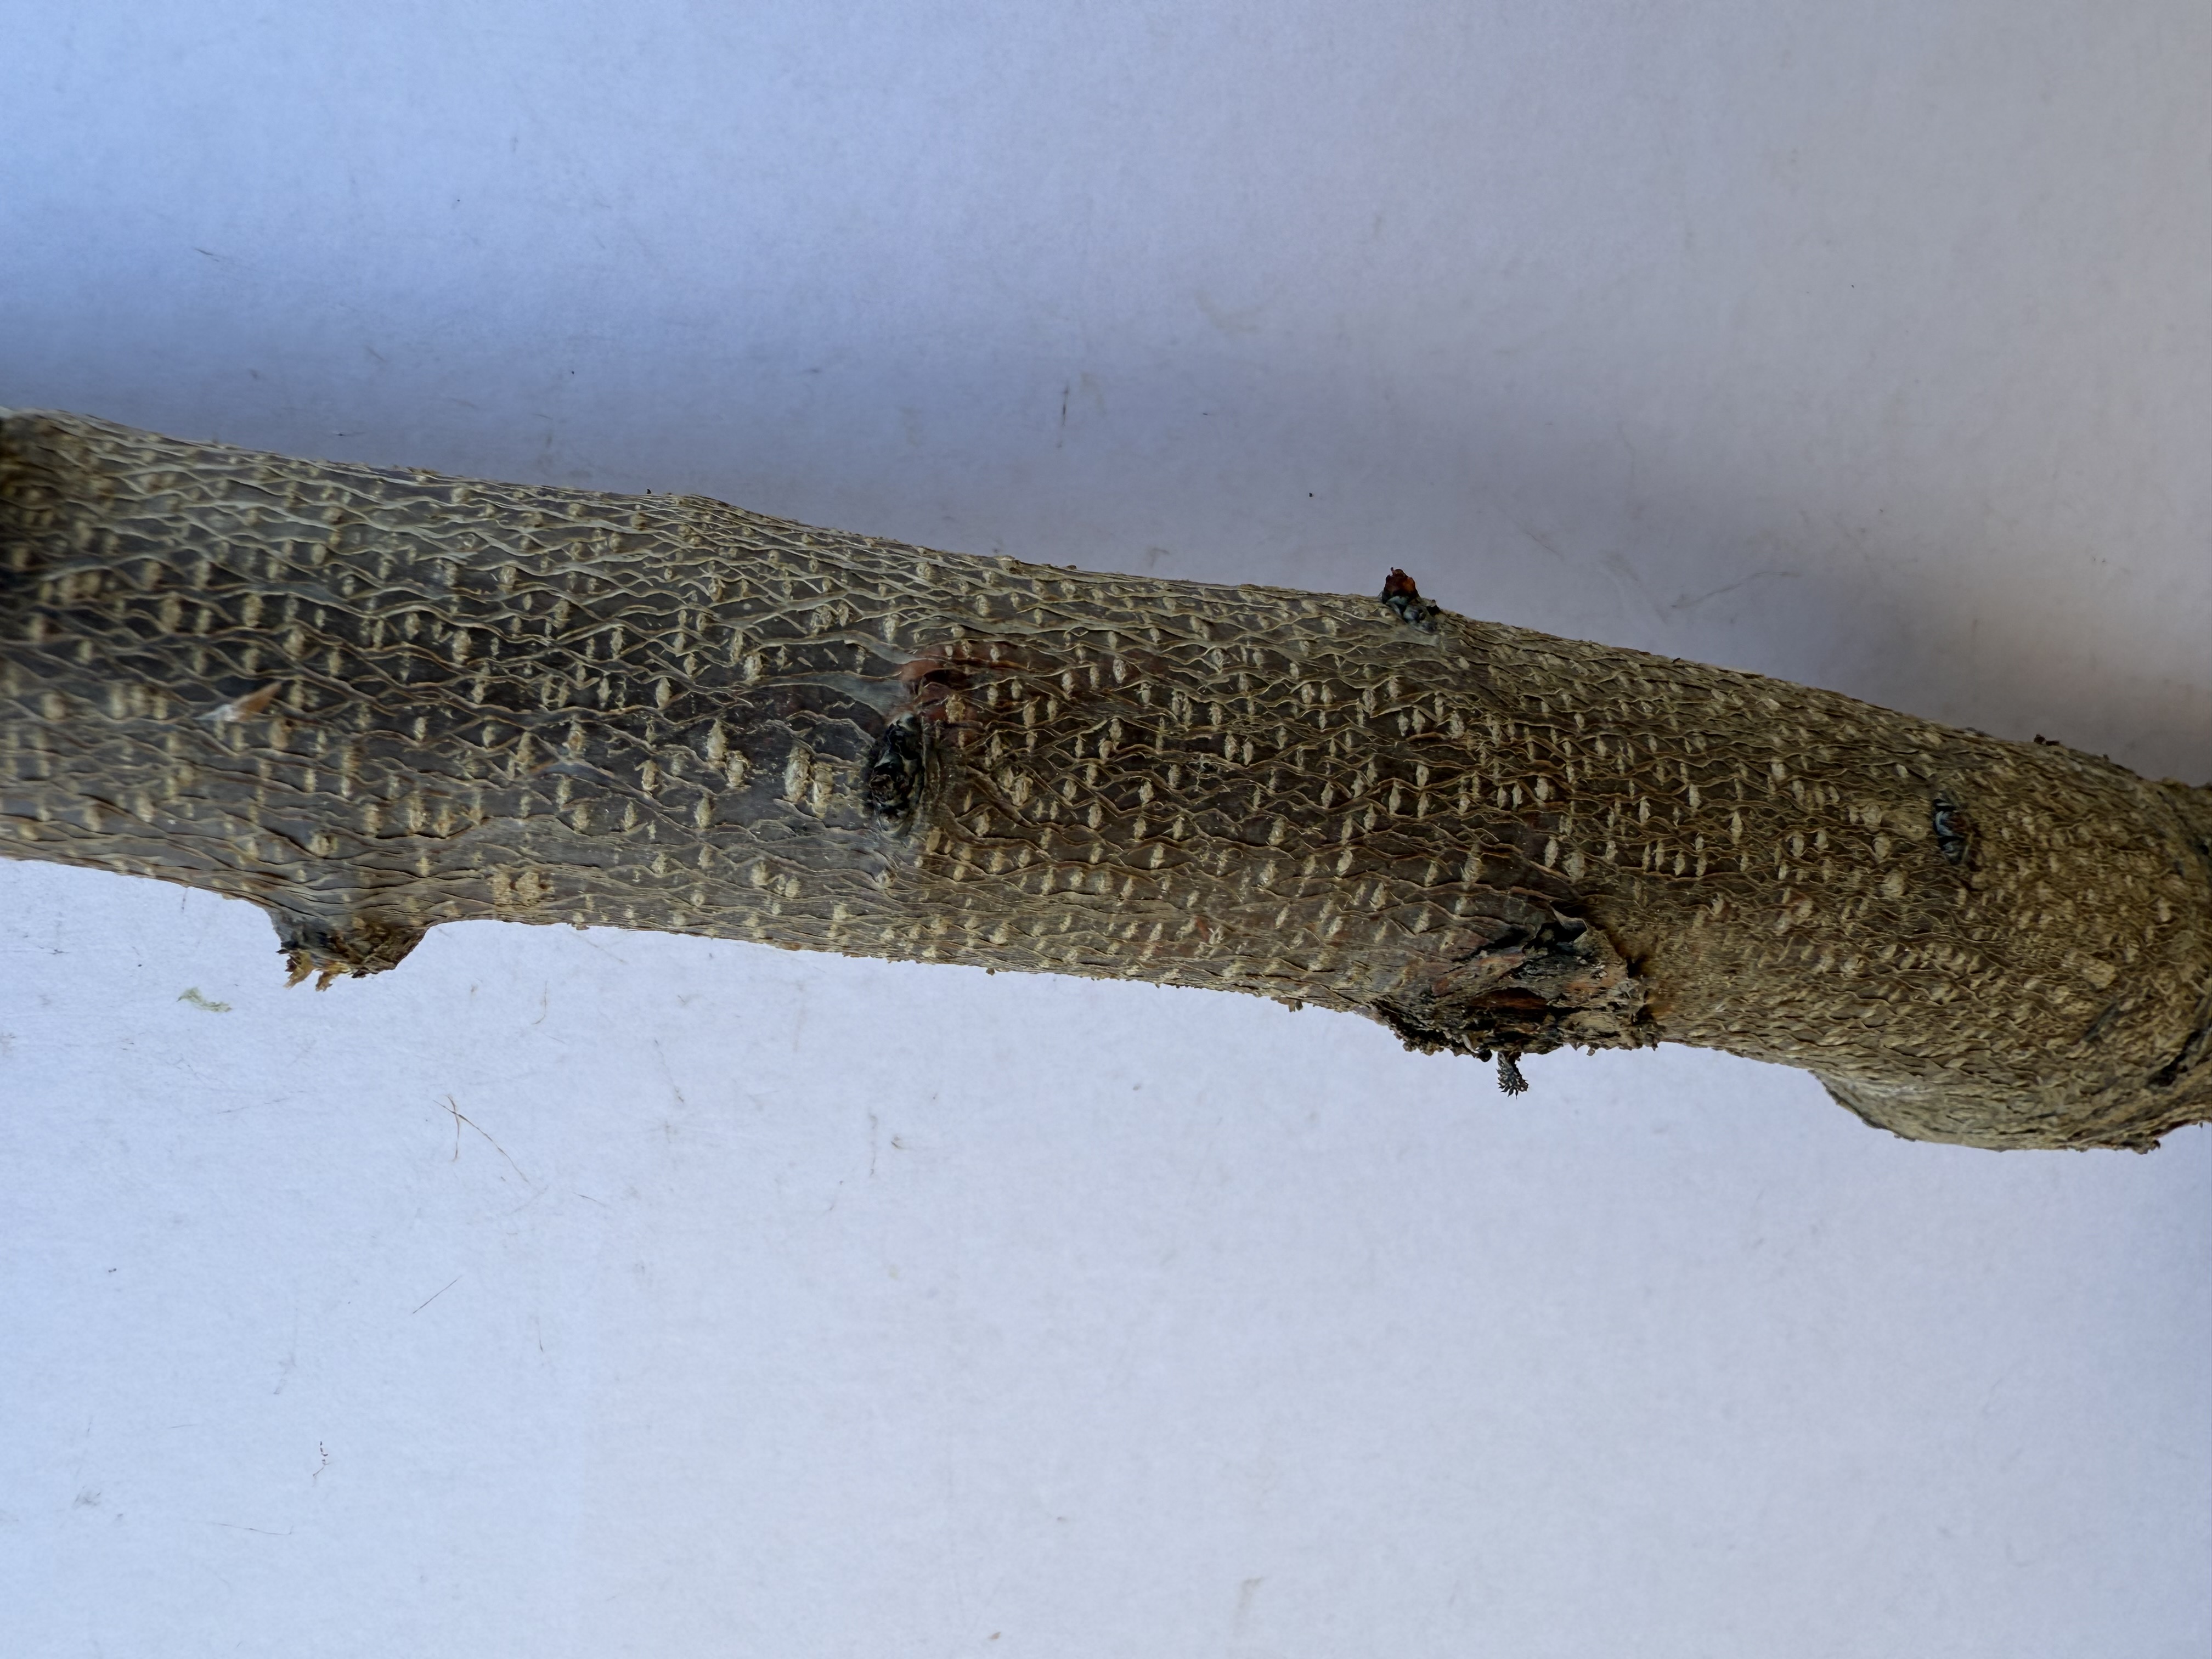
Variety: Igdir Apricot